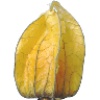
Label: physalis_with_husk